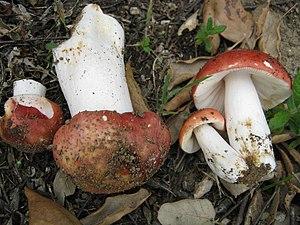
Russula rosea est une espèce de champignons de la famille des Russulaceae.